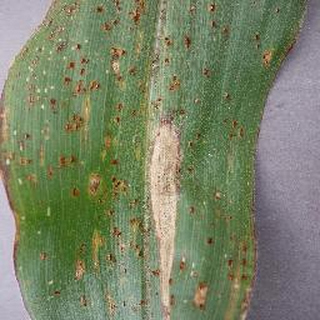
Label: corn_northern_leaf_blight